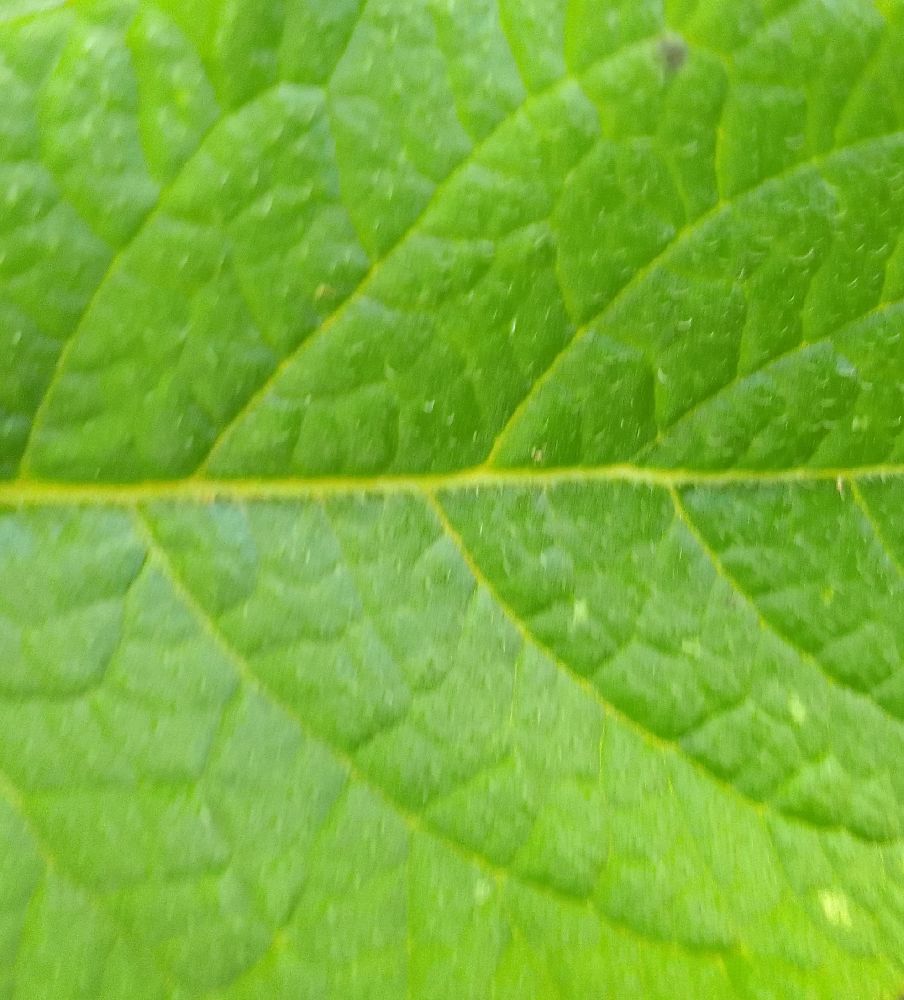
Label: Healthy